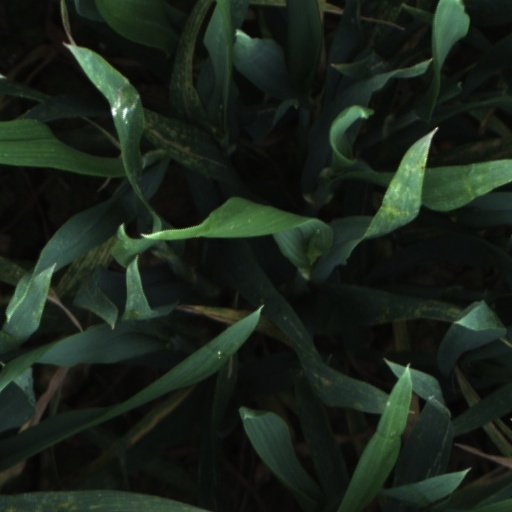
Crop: wheat